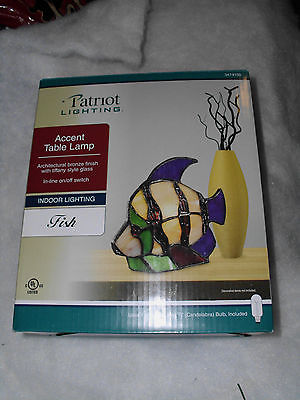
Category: lamp